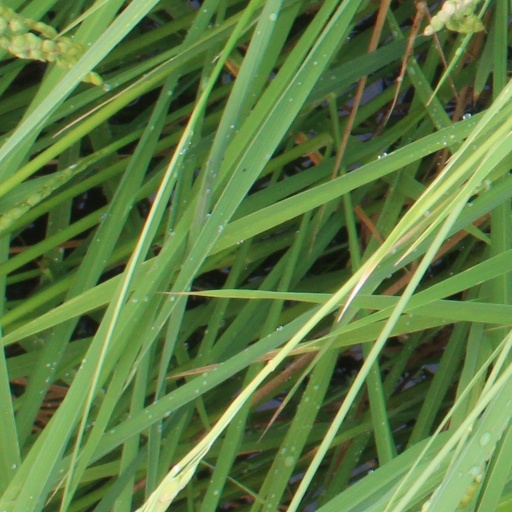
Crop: rice